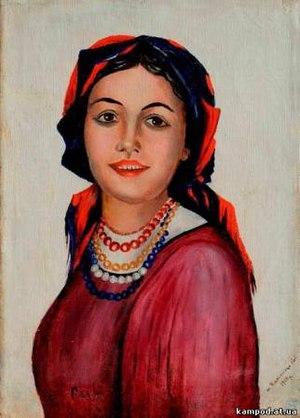
Vladimir Hagenmeister Portrait de Galina Kouzmenko, femme de Nestor Makhno
Agafia Andreïevna Kouzmenko, née en 1896 dans le gouvernement de Kiev, alors dans l'Empire russe, et morte en 1978 à Taraz, au Kazakhstan, alors en URSS, est une institutrice et anarchiste ukrainienne.
Vladimir Nikolaïevitch Hagenmeister, ou Gagenmeister, de son vrai nom et prénom Karl-Richard Hagenmeister, en russe : Владимир Николаевич Гагенмейстер, né le 30 juin 1887 à Vyborg, dans l'Empire russe, et mort le 20 janvier 1938 à Kiev, en URSS, est un peintre, graphiste, illustrateur, enseignant, historien de l'art et éditeur russe et soviétique.